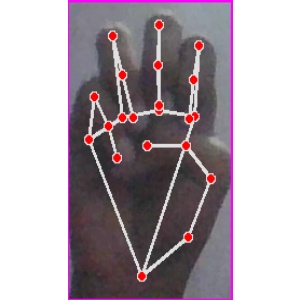
अक्षर: म